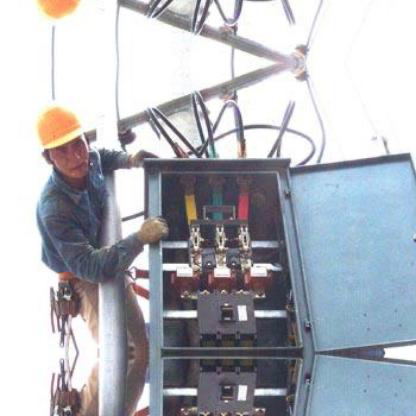
Objects in the image:
label: helmet
label: helmet